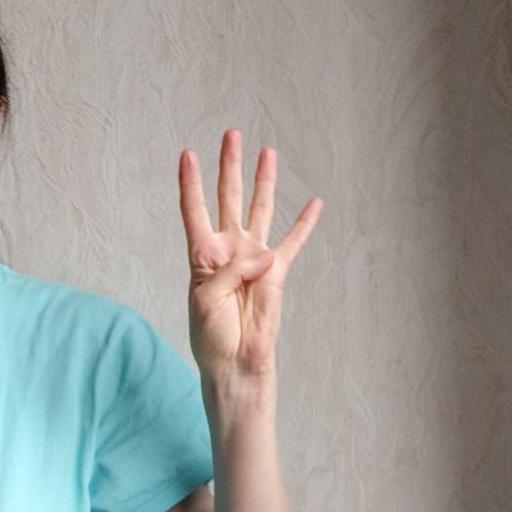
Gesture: four